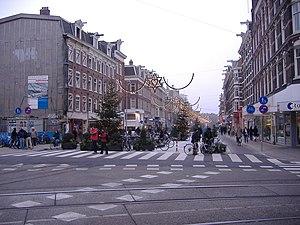
Ferdinand Bolstraat est une rue d'Amsterdam.